Ashton Nyte

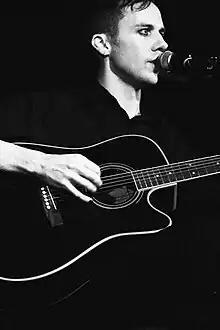
Nyte performing live

Ashton Nyte is a South African-born musician who is the frontman of the gothic rock band The Awakening. Nyte has released seven solo albums, in addition to eleven albums as The Awakening and several other projects and collaborations. He is considered to be a pioneer of alternative music in South Africa, and has been described as "something of a musical genius" for his typical method of composing, playing and recording each instrument himself on most of his releases. Nyte is widely known in South Africa for his chart-topping cover of Simon and Garfunkel's "The Sound of Silence" and several other top singles. His signature style combines baritone vocals, garnering comparisons to David Bowie and Johnny Cash, with instrumentation that ranges from lyric-driven acoustic folk, to alternative rock, to post-punk and electronic music, as well as a penchant for the theatrical. Nyte has been based in the US since 2009.